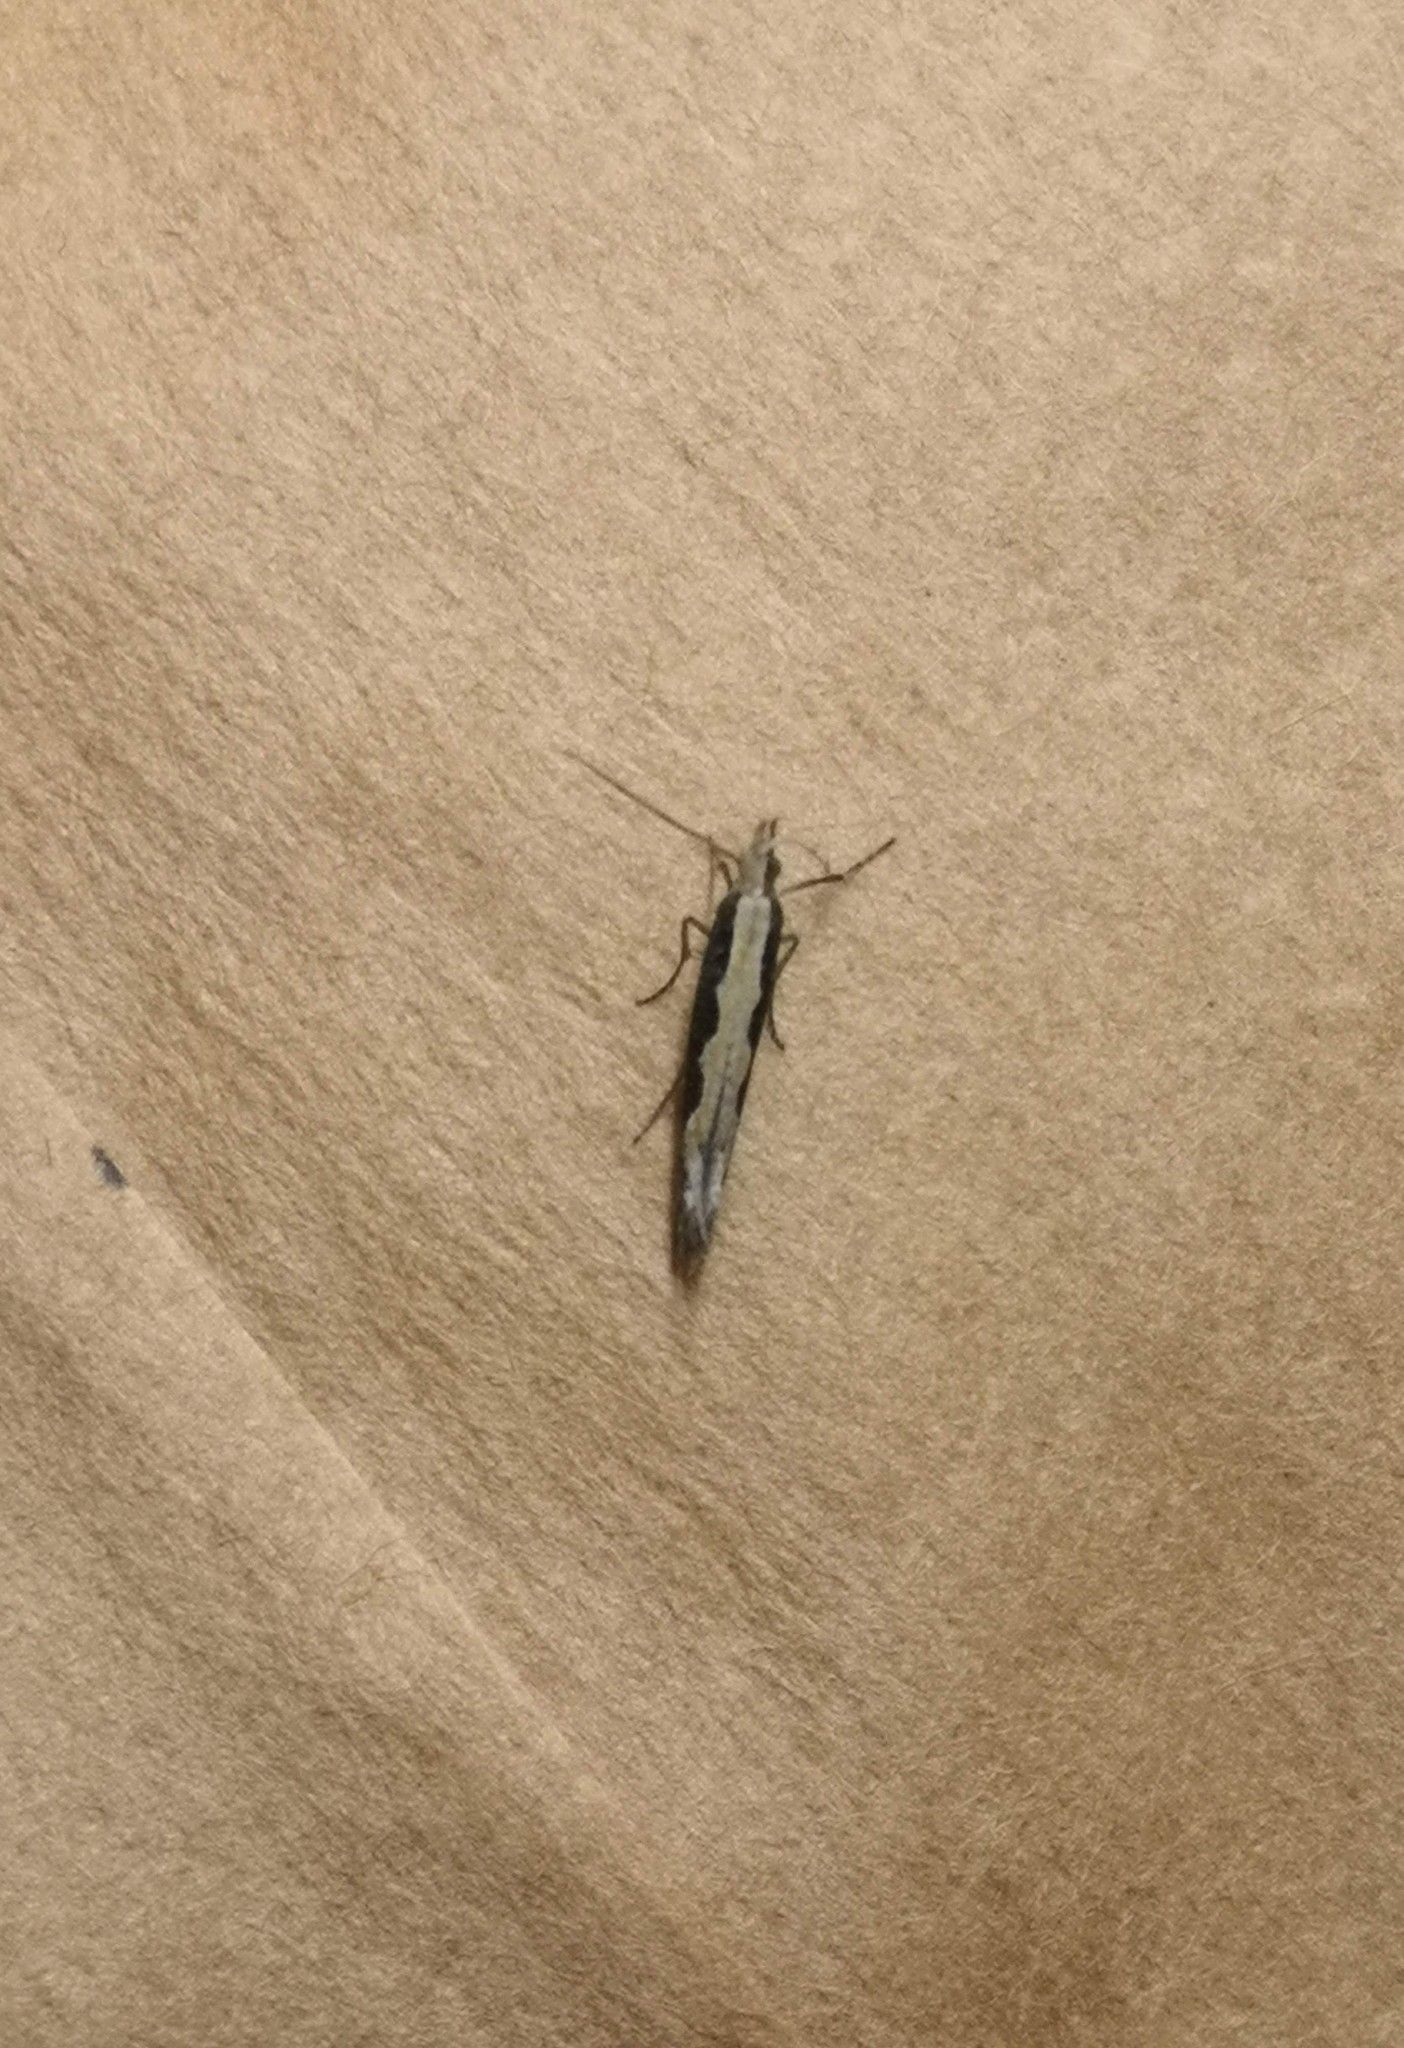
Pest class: diamondback_moth